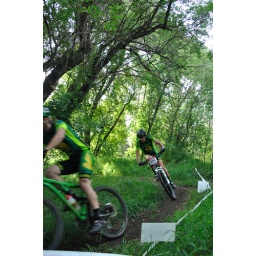
From the Edmonton Canada Cup mountain bike race, July 11th, 2010 in Edmonton, Alberta, Canada.